Battle of the Yser

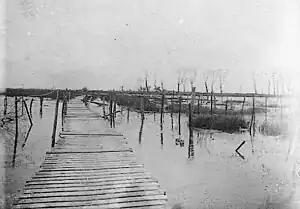

By 18 October, the Belgian, British and French troops in northern France and Belgium had formed a defensive line, the British II Corps assembled with the 5th Division from La Bassée Canal north to Beau Puits, the 3rd Division from Illies to Aubers and three divisions of the French Cavalry Corps (General Louis Conneau) deployed from Fromelles to Le Maisnil. The British III Corps had the 6th Division from Radinghem to Epinette and the 4th Division from Epinette to Pont Rouge, the BEF Cavalry Corps with the 1st and 2nd Cavalry divisions, from Deûlémont to Tenbrielen. The British IV Corps with the 7th Division and 3rd Cavalry Division from Zandvoorde to Oostnieuwkerke; the French and the de Mitry Cavalry Corps covered the ground from Roeselare (Roulers) to Kortemark (Cortemarck), the 87th and 89th Territorial divisions from Passendale (Passchendaele) to Boezinge (Boesinghe) and then the Belgian field army and fortress troops from Boezinge to Nieuwpoort. The Brigade de Fusiliers Marins (Rear-Admiral Pierre Alexis Ronarc'h) with six battalions, mostly reservists, with 6,670 men of whom 1,450 were fusiliers, a machine-gun company (16 guns) and four machine-guns in each battalion. were sent from Pierrefitte, near Paris to Flanders on 7 October and by 18 October were at Diksmuide (Dixmude).